Philippine Revolution

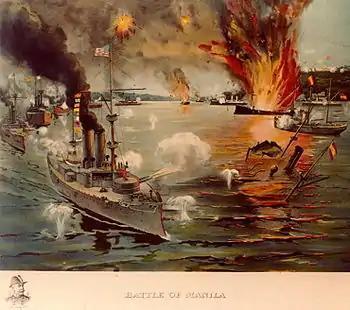
Battle of Manila Bay.

The failure of Spain to engage in active social reforms in Cuba as demanded by the United States government was the basic cause for the Spanish–American War. American attention was focused on the issue after the mysterious explosion that sank the American battleship on February 15, 1898, in Havana Harbor. As public political pressure from the Democratic Party and certain industrialists built up for war, the U.S. Congress forced the reluctant Republican president William McKinley to issue an ultimatum to Spain on April 19, 1898. Spain found it had no diplomatic support in Europe, but nevertheless declared war; the U.S. followed on April 25 with its own declaration of war.